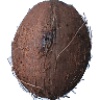
Label: cocos